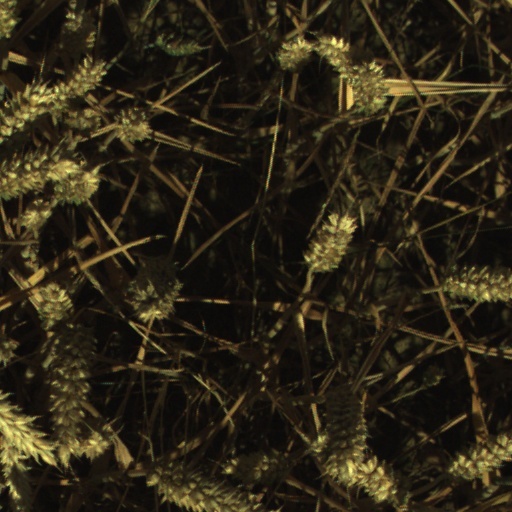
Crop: wheat